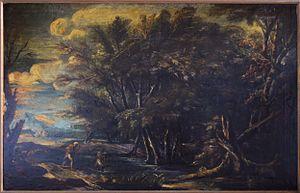
Salvator Rosa successeur, peintures avant 1837, ""Paysage avec Mercure et le bûcheron malhonnête"" Italiano: Salvator Rosa successore, dipinti prima di 1837, ""Paesaggio con Mercurio e il Boscaiolo di disonesto"""